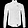
Label: Coat